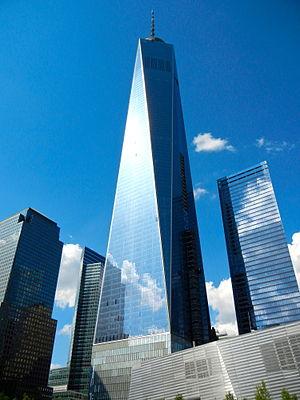
Cette page dresse la liste des plus hauts gratte-ciels du monde.
Le One World Trade Center est le principal bâtiment du nouveau complexe World Trade Center dans le Lower Manhattan, à New York, et le plus haut gratte-ciel de l'hémisphère ouest. Cette tour de 104 étages porte le même nom que la tour jumelle nord du World Trade Center initial, détruite lors des attentats du 11 septembre 2001.